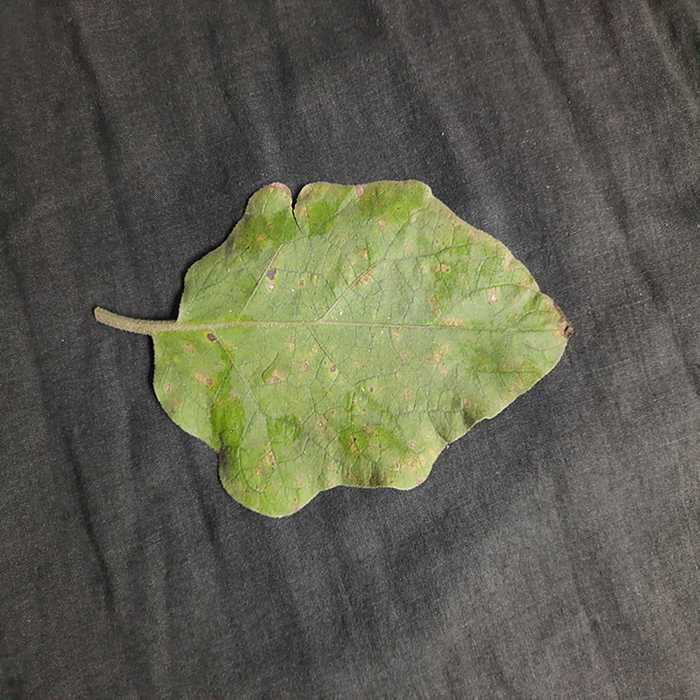
Plant: Eggplant
Label: Eggplant Cercopora leaf spot